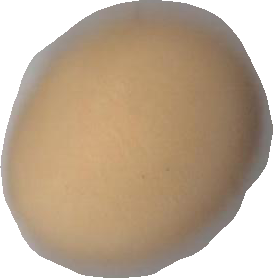
Variety: Grobogan